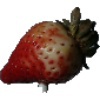
Label: Strawberry 1